Humza Yousaf

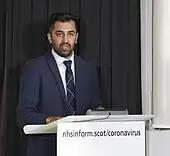
Yousaf at Scottish Government press conference on COVID-19 in 2020.

Yousaf entered office amidst the ongoing COVID-19 pandemic. In June 2021, he said that ten children up to the age of nine had been admitted to Scottish hospitals in the previous week "because of COVID". Professor Steve Turner, Scotland officer for the Royal College of Paediatrics and Child Health, contradicted him and said that children's wards were "not seeing a rise in cases with Covid". He added that the children in question had been hospitalised for other reasons. Yousaf clarified his statement and apologised for "any undue alarm".